Quintus Quincy Quigley

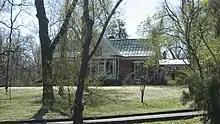
Angles in 2013

Colonel Quintus Quincy Quigley (July 17, 1828 – December 19, 1910) was an American lawyer from Kentucky who was the founder of the city of Paducah. He kept a journal for nearly fifty years which has since been published as "The Life and Times of Quintus Quincy Quigley". His house "Angles" was subsequently owned by US Vice President Alben W. Barkley and was added to the National Register of Historic Places in 1976.